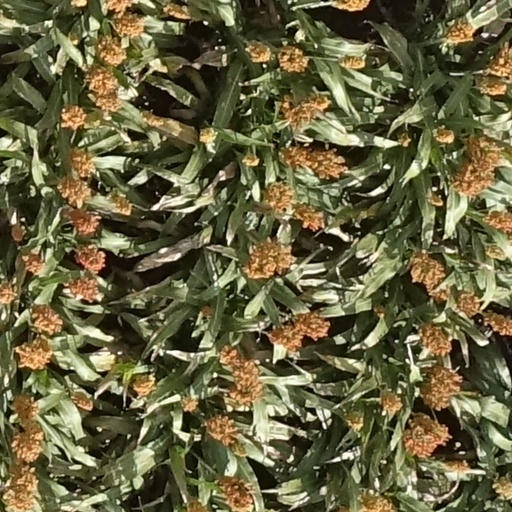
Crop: sorghum